Answer in natural language. Considering the relative positions, is black circular chair with four legs to the left or right of wooden dining table? Choose between the following options: right or left
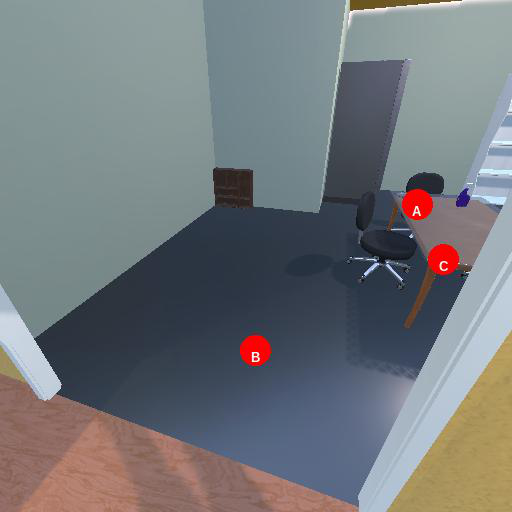
<answer>right</answer>